Sky position (RA, Dec in degrees): 194.218, 26.488
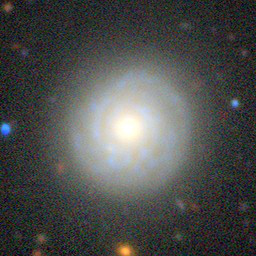
Galaxy morphology: Unbarred Tight Spiral Galaxies